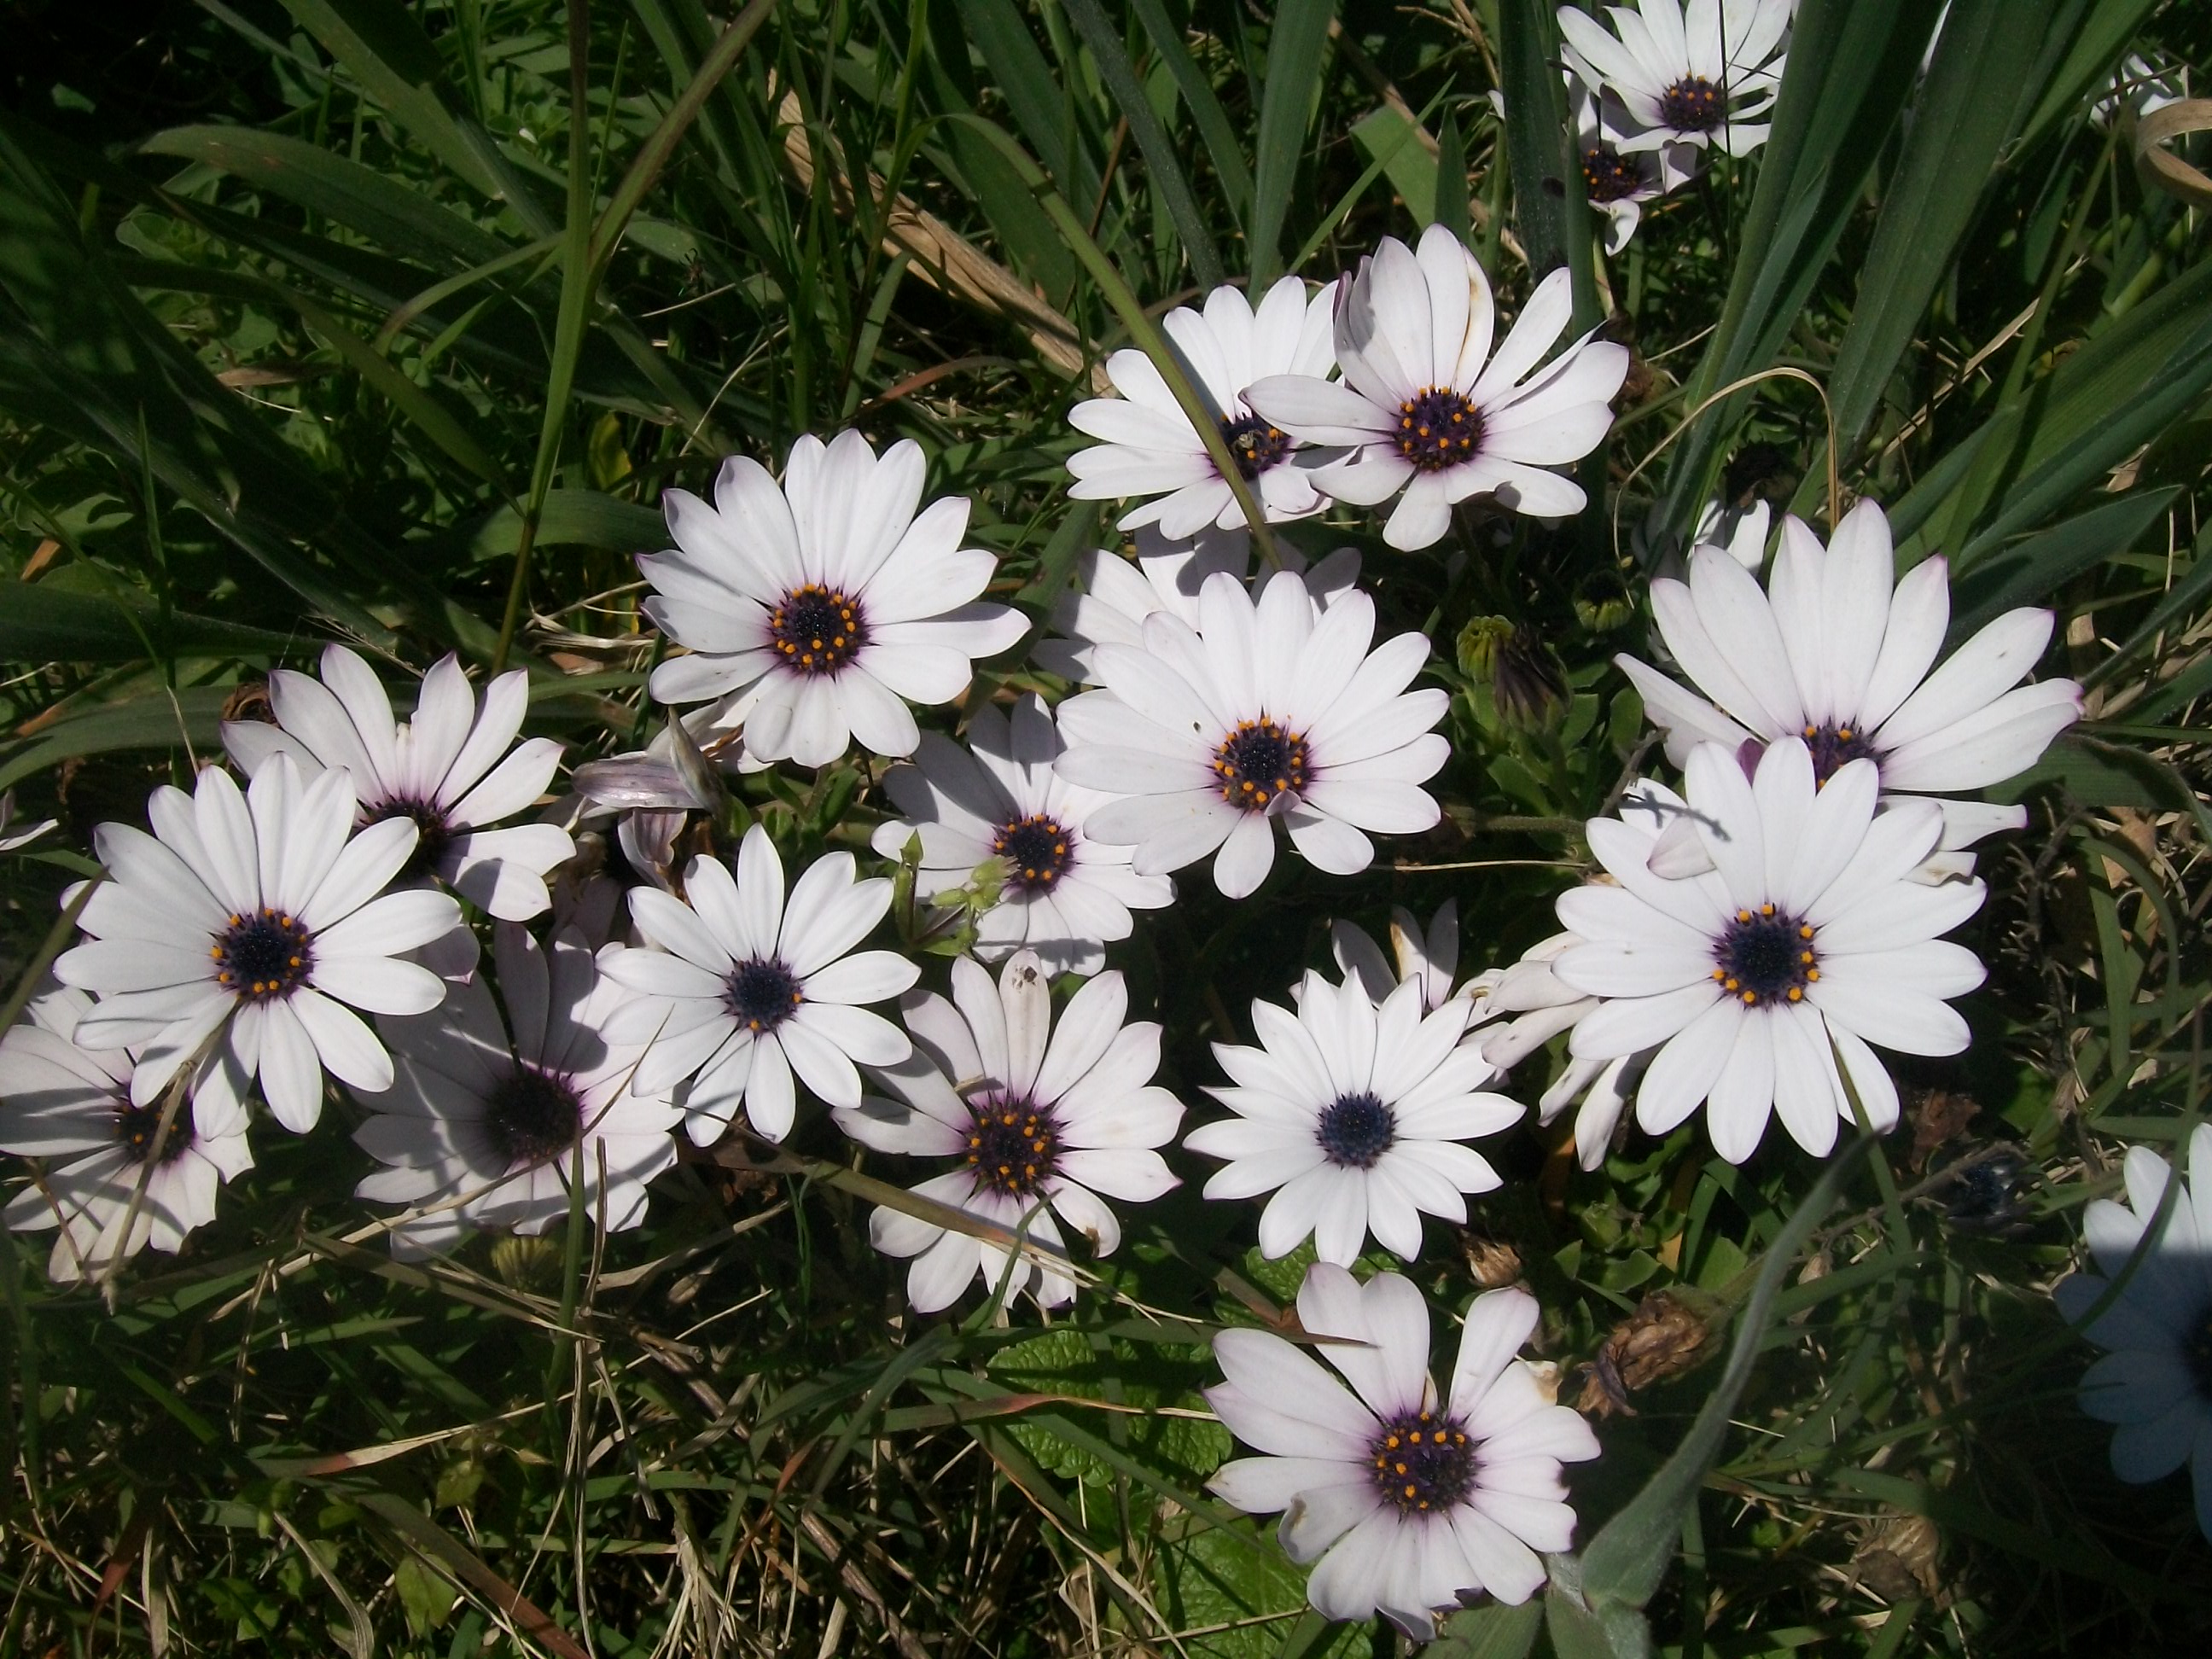
flowers, margaritas, garden, flower, flowering plant, plant, african daisy, daisy, petal, marguerite daisy, spring, botany, daisy family, wildflower, annual plant, aster, oxeye daisy, pink family, perennial plant, herbaceous plant